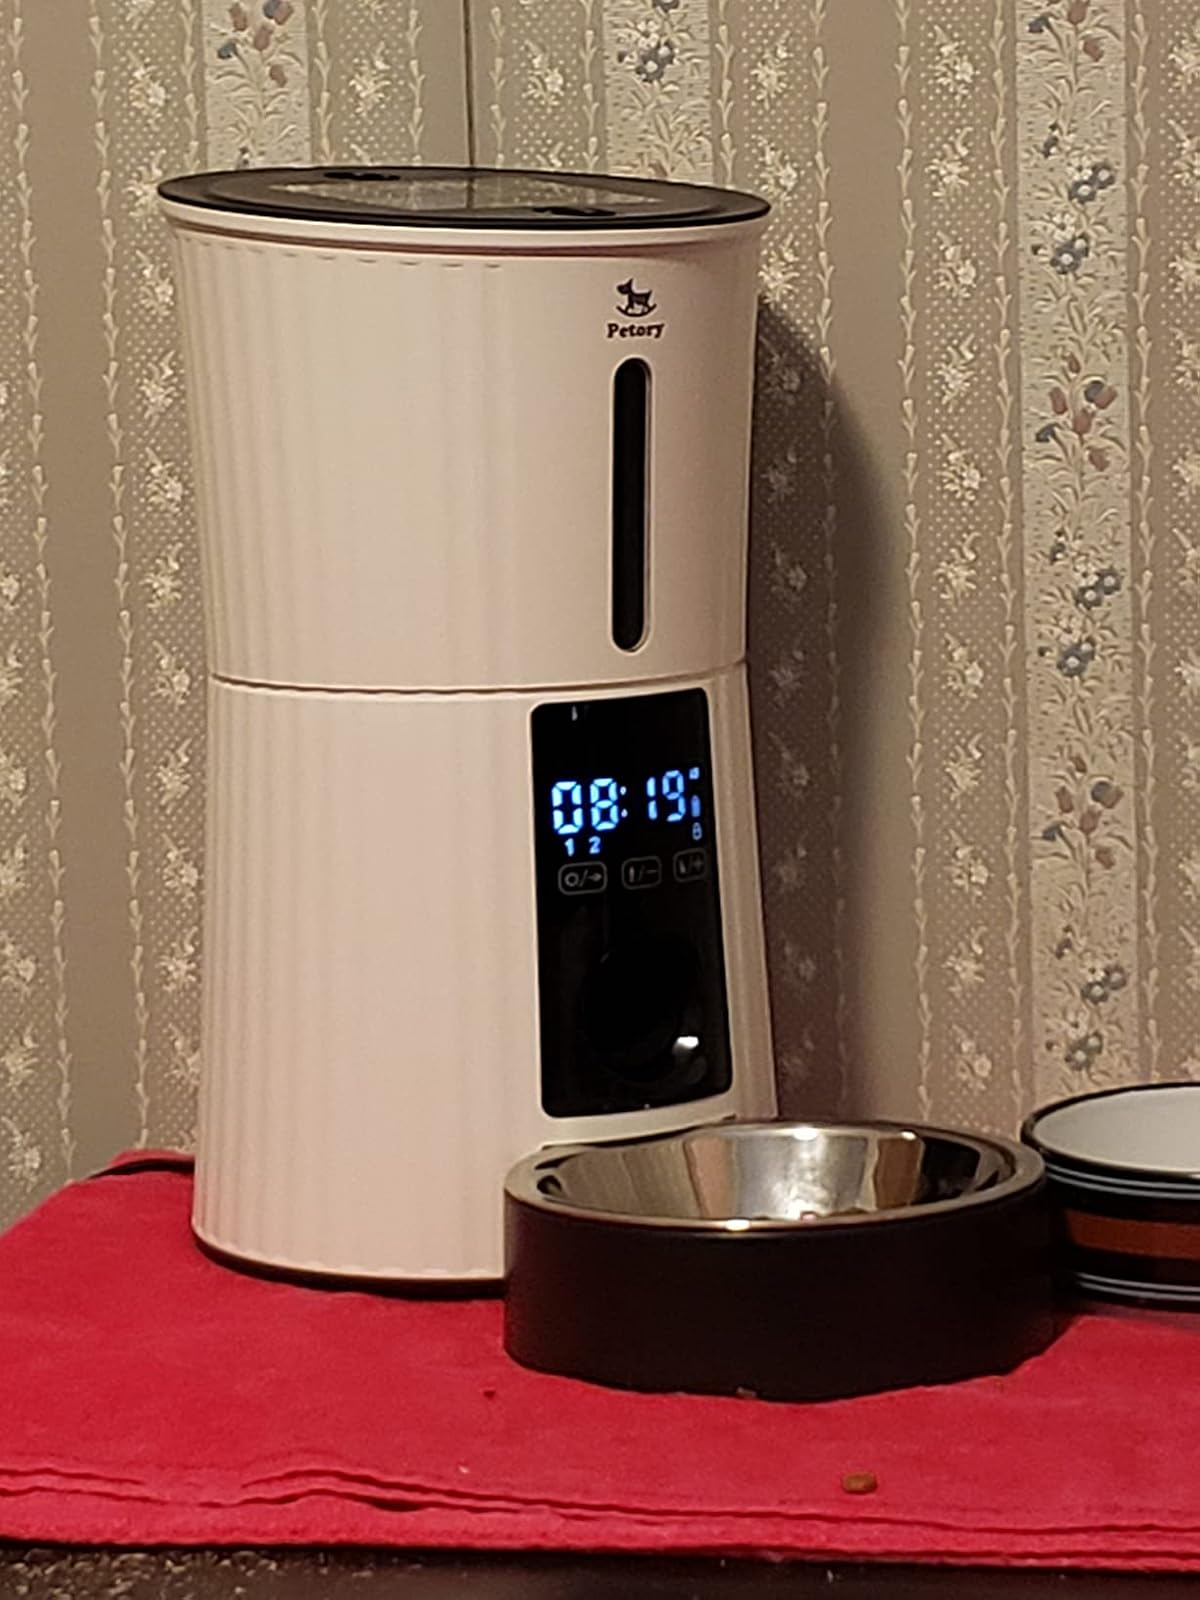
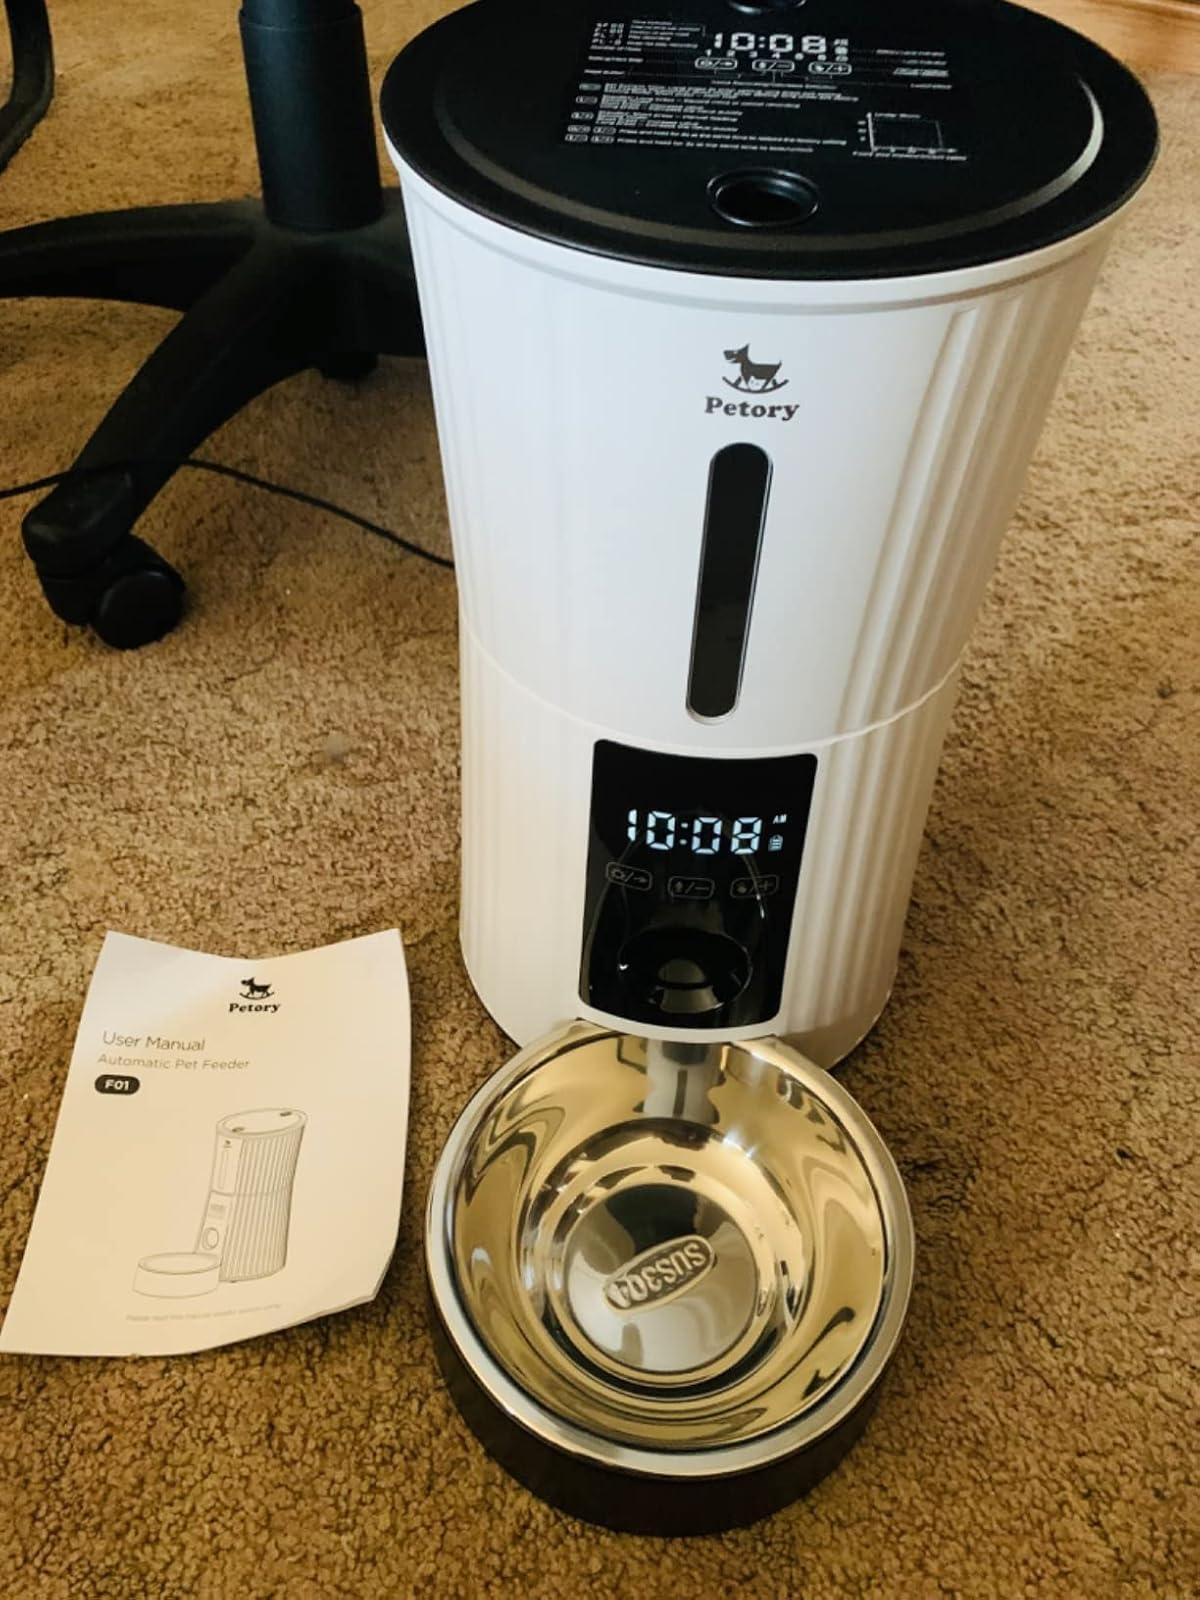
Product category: items_feeder
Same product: yes